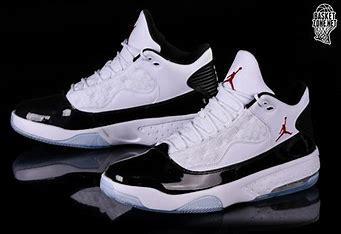
Brand: Jordan
Model: Max Aura 2